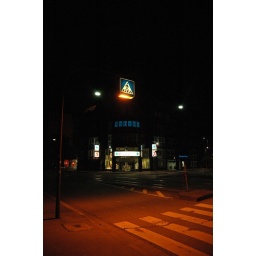
Road sign and road lamp in one.